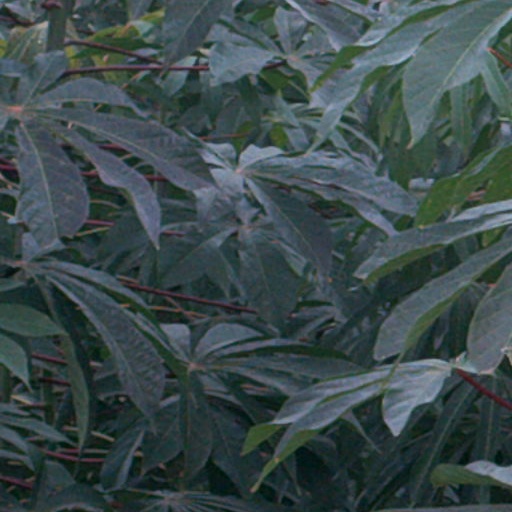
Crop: cassava